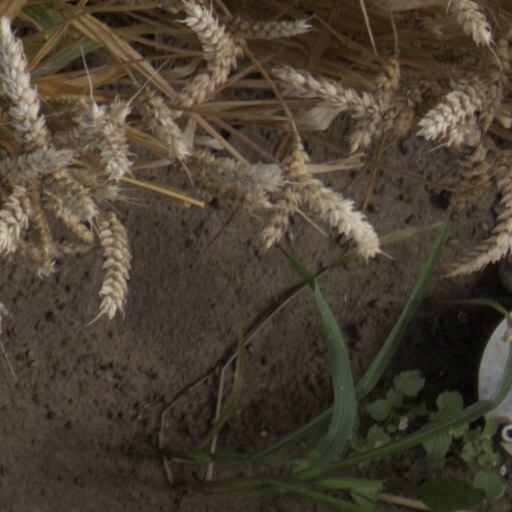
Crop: wheat